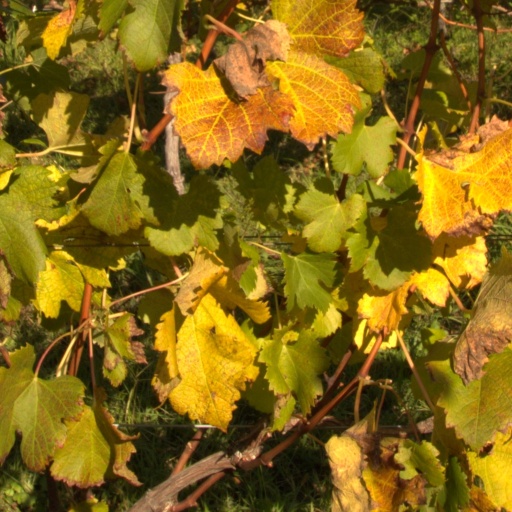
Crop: grape